Albert Bunjaku

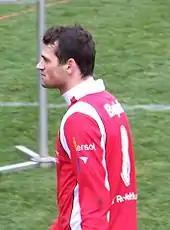
Bunjaku playing for Rot-Weiß Erfurt

Bunjaku's first step on the professional ladder was at FC Schaffhausen in the Challenge League, Switzerland's second division. The team won promotion to the Super League in 2003–04 and over the course of the next 18 months the young forward made 39 top-flight appearances.